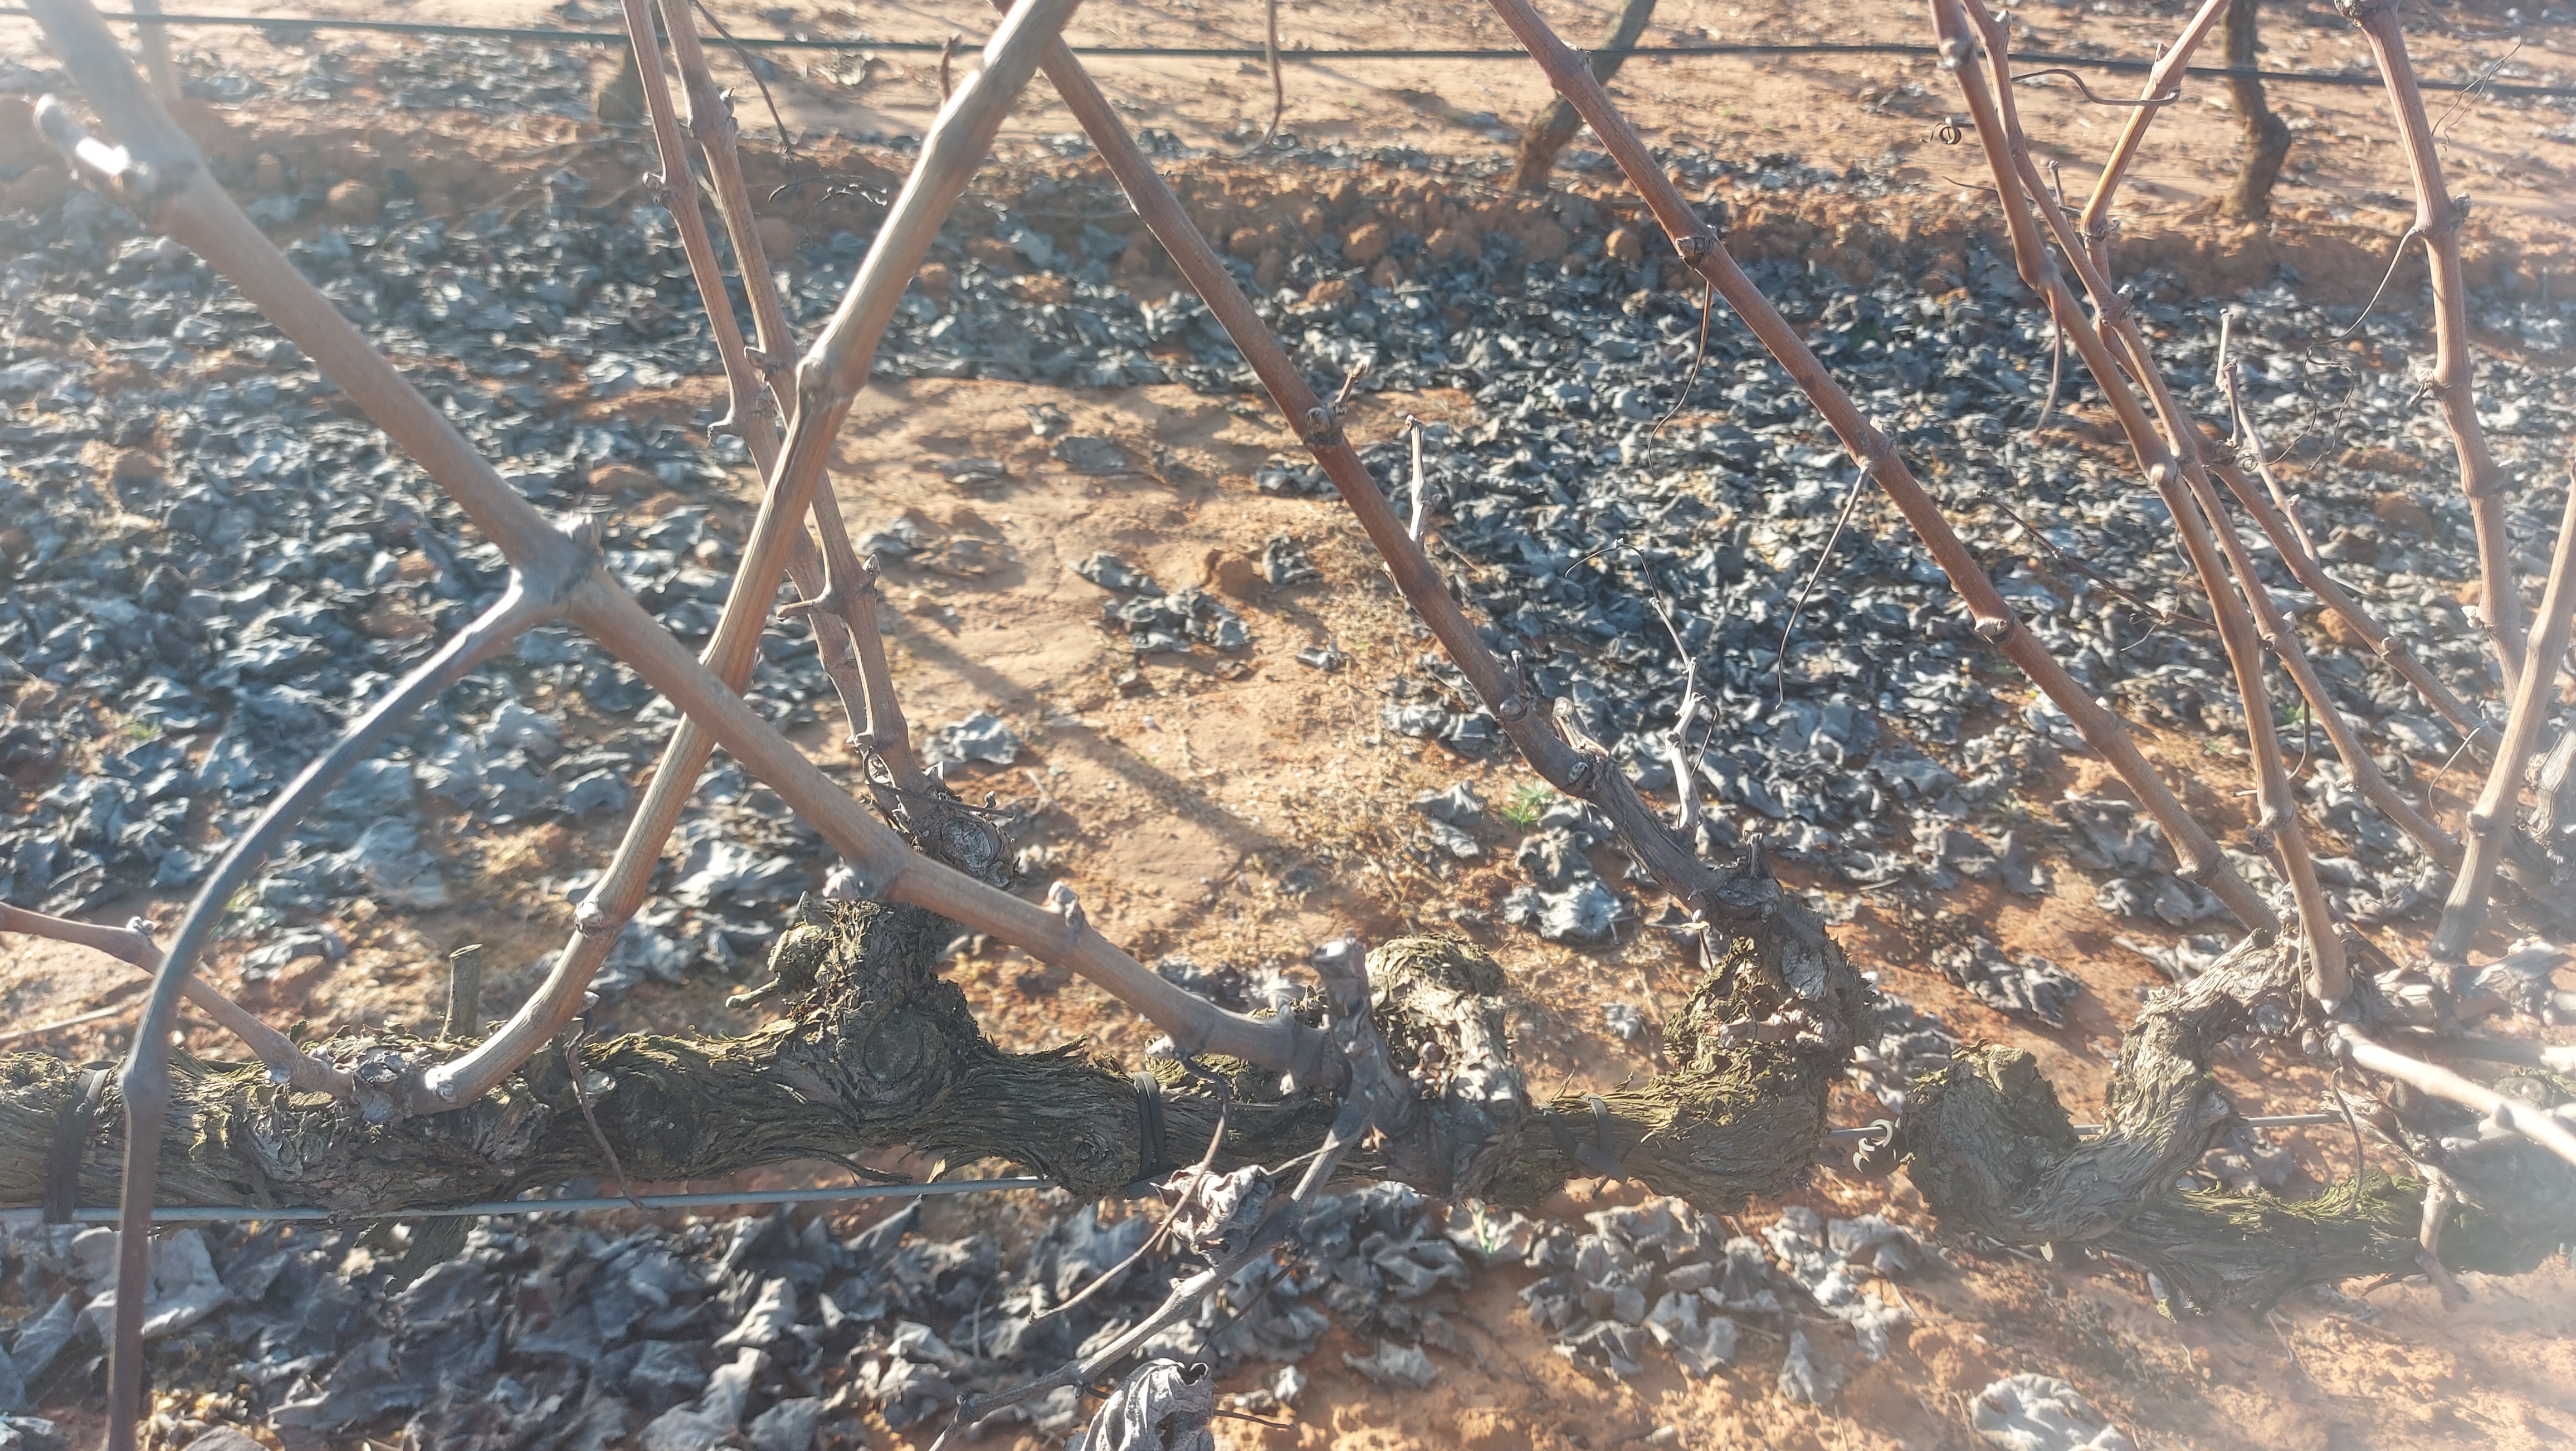
Unpruned shoots: 13
Pruned shoots: 0
Trunks: 2